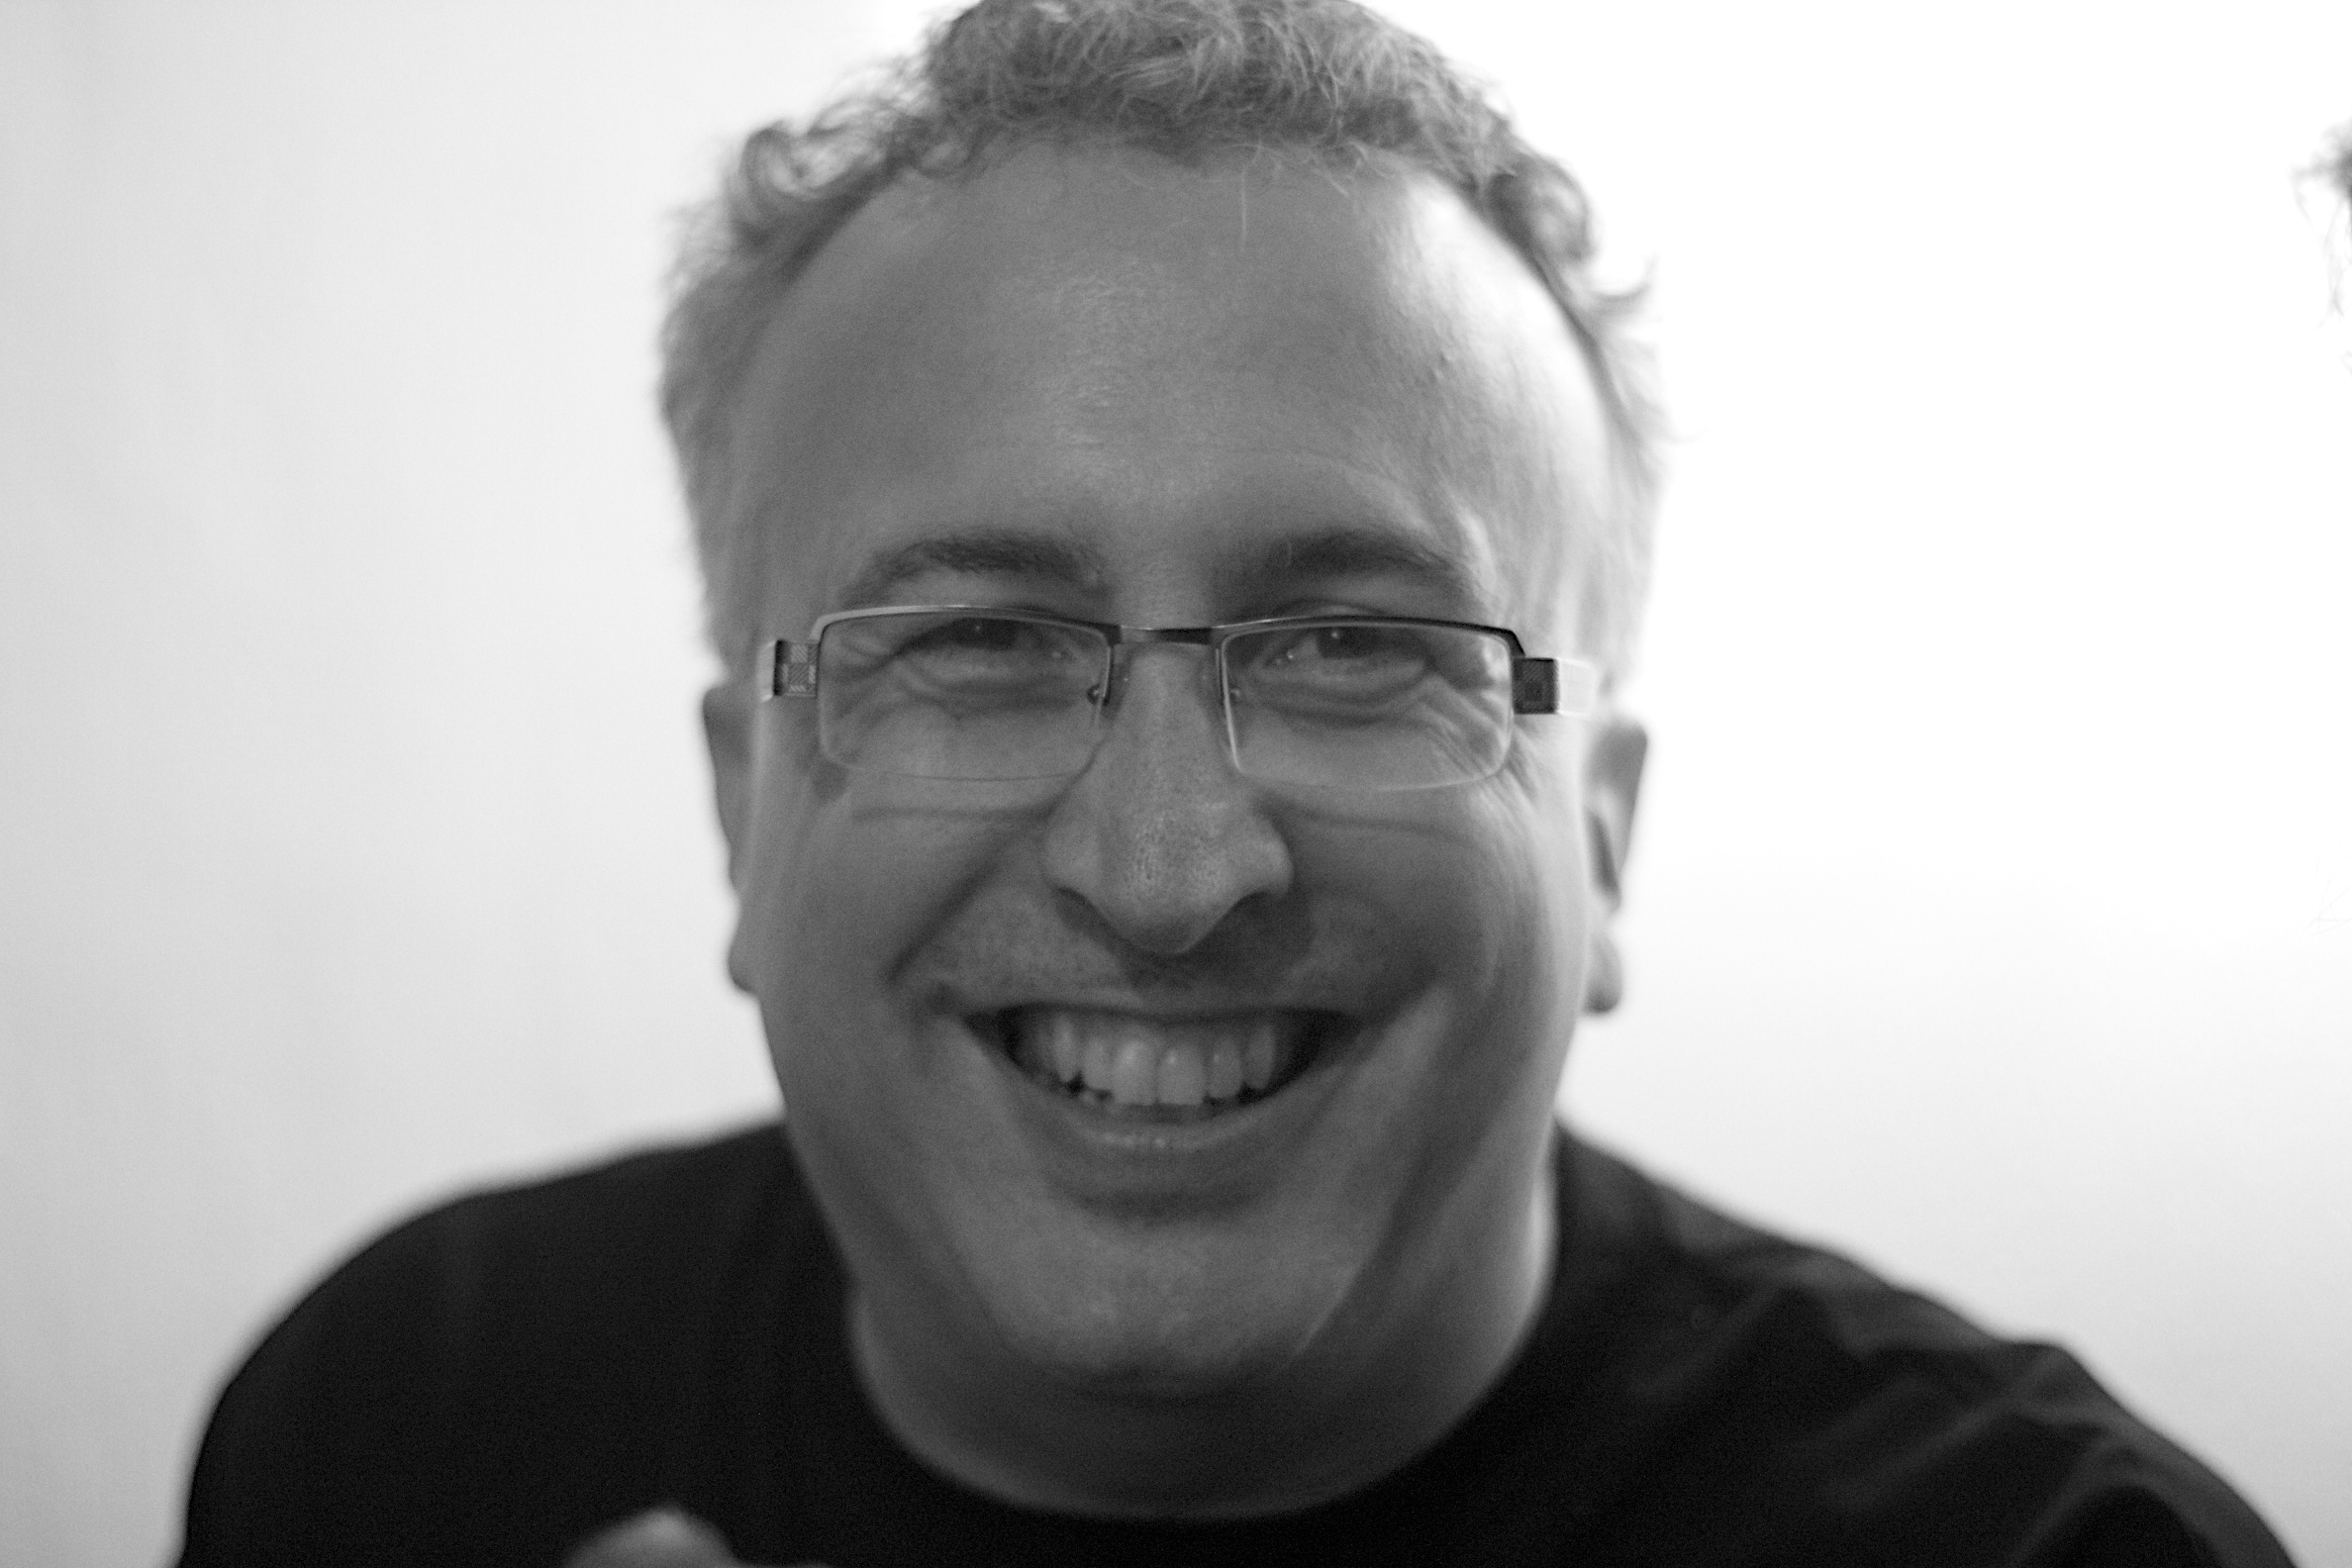
man, person, black and white, white, photography, male, portrait, black, monochrome, facial expression, smile, face, glasses, head, moustache, laughter, oet10, nmcfriends, emotion, monochrome photography, portrait photography, facial hair, vision care